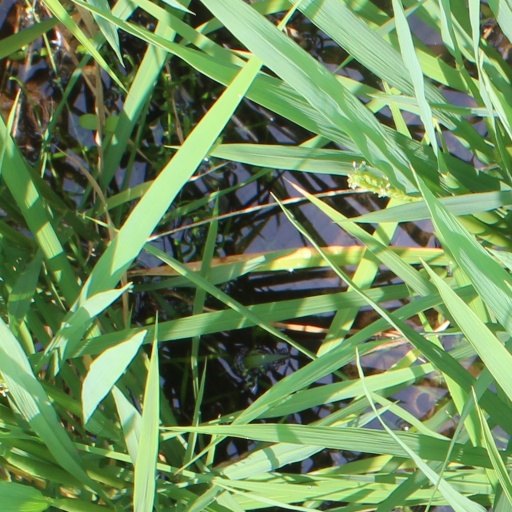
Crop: rice